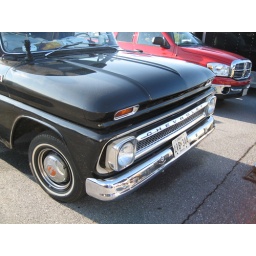
Seen in the flea market areas of Hershey 2009. Claims to be the biggest old car market in the world. October 2009